Boodua, Queensland

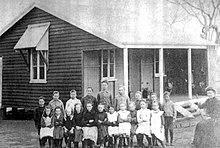
Boodua State School (formerly East Lynne State School)

The name originates from the Boodua railway station on the Haden railway line and is an Aboriginal word for a species of hawk.